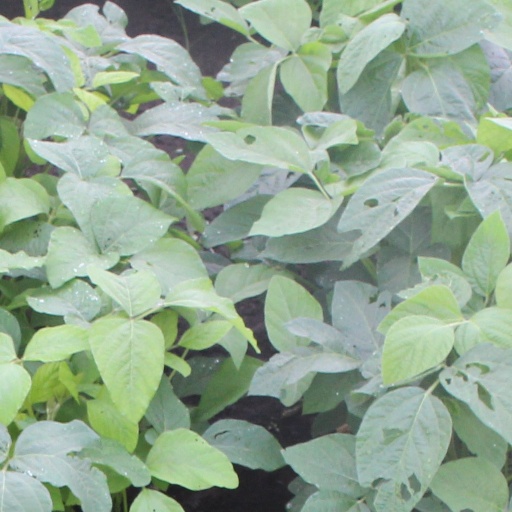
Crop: soybean